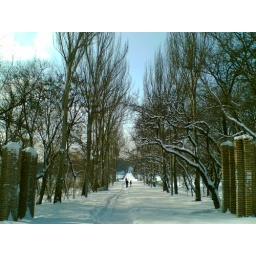
Taking the bridge across the lake towards the Old Shakhtar Stadium, soon to be used by the new Youth Academy.